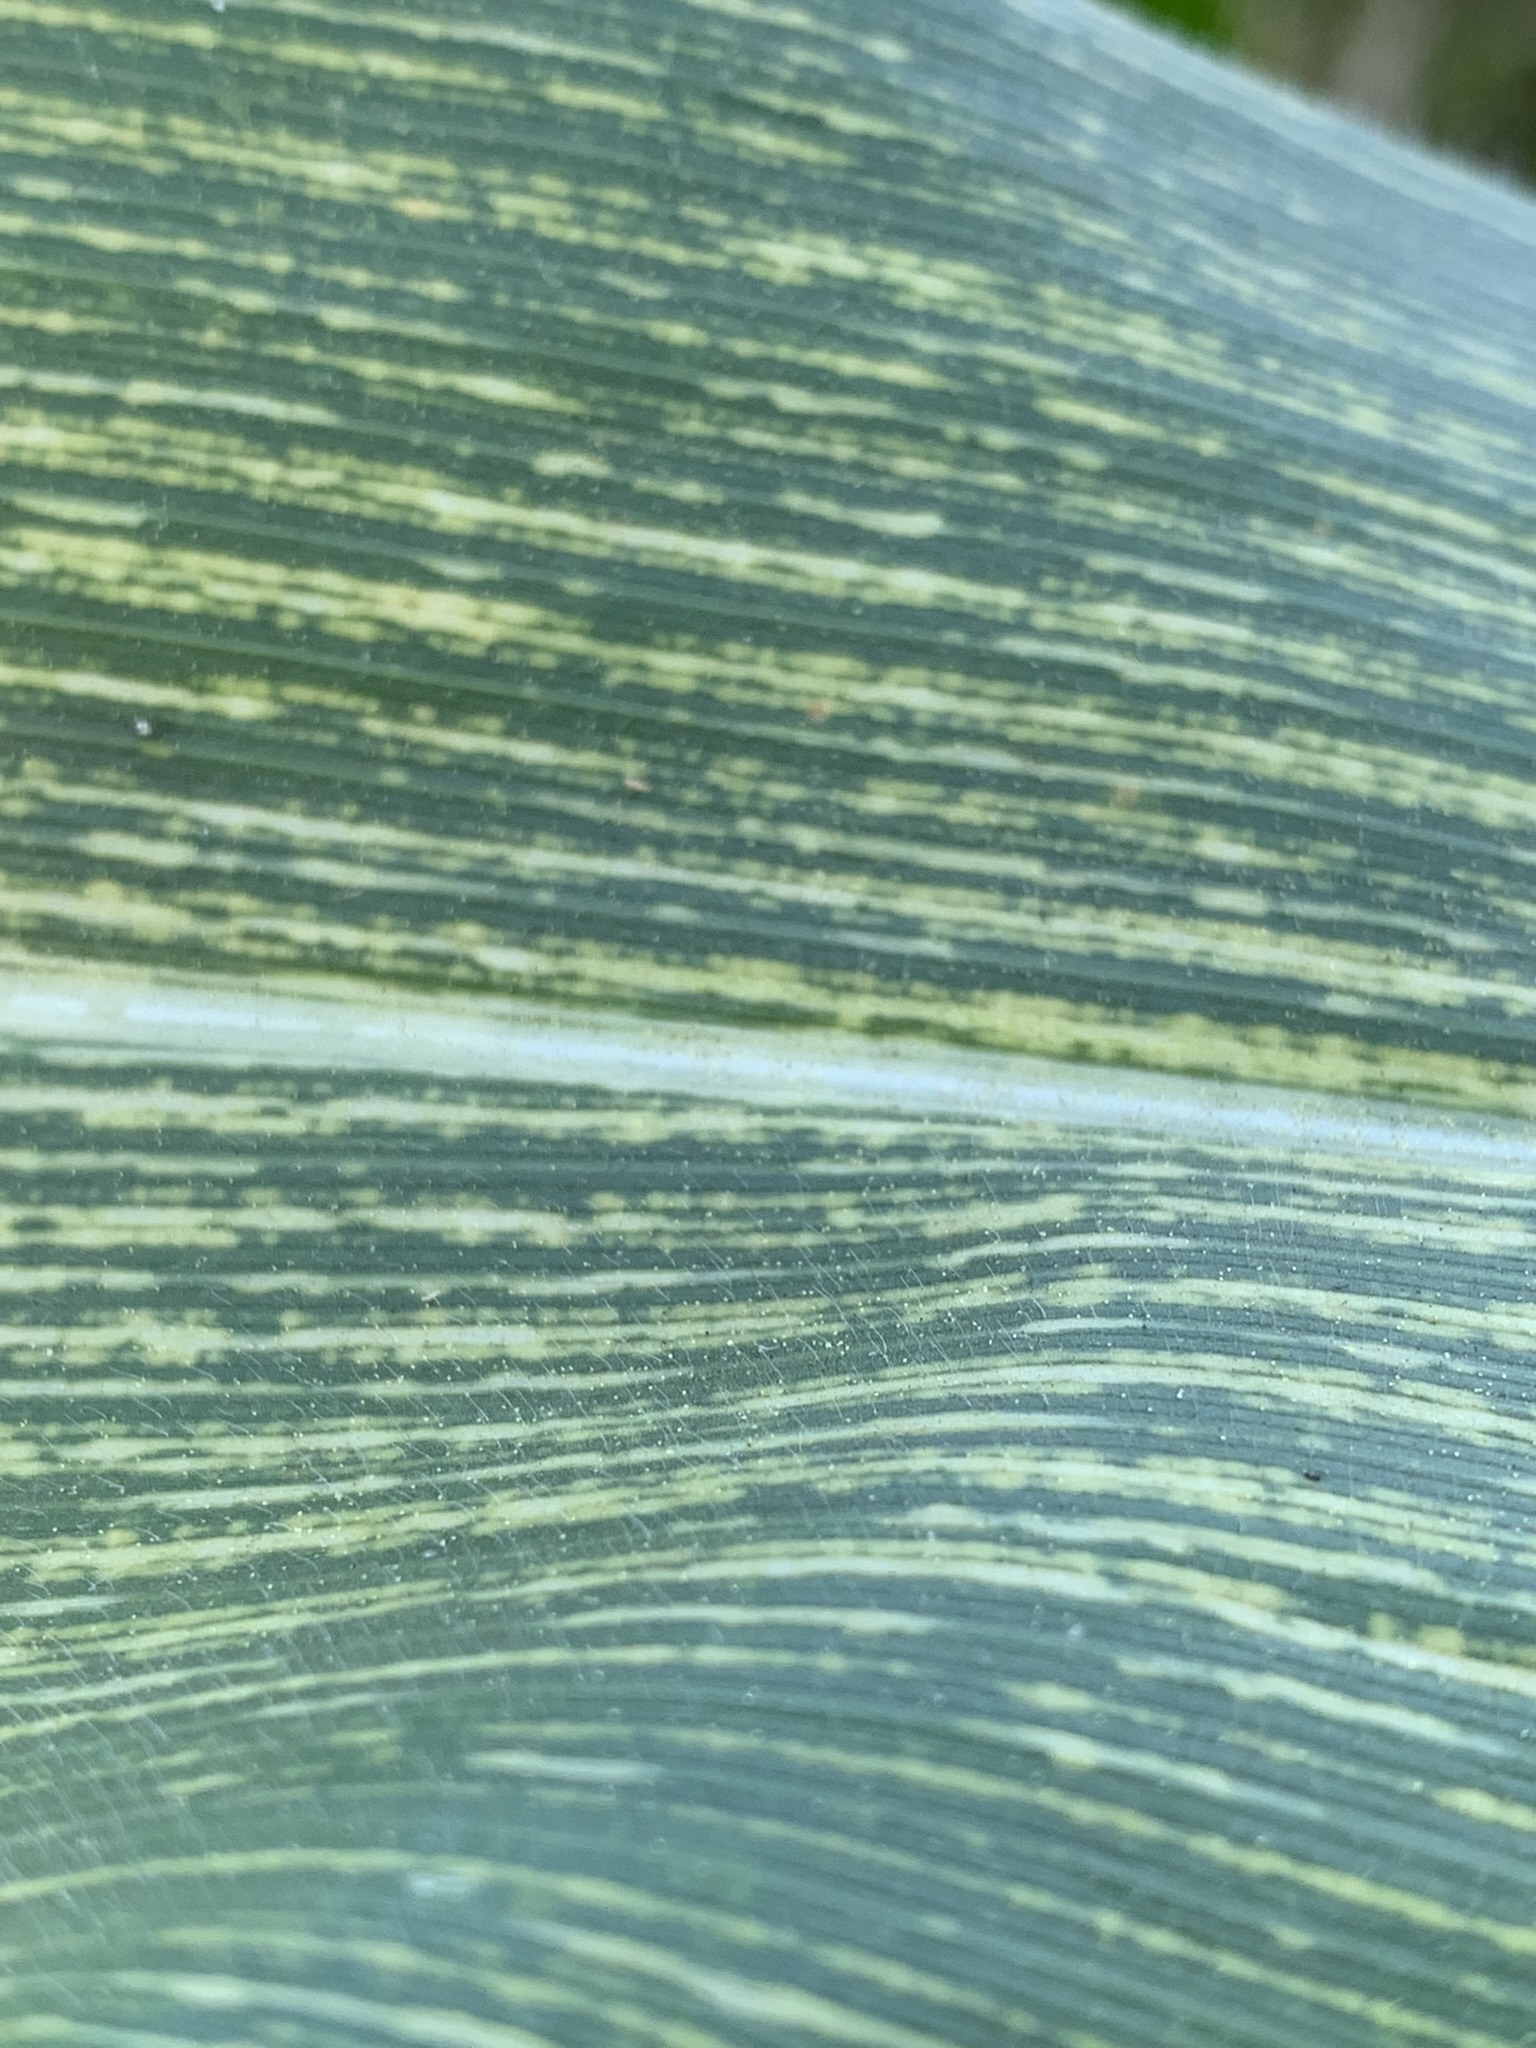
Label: MSV